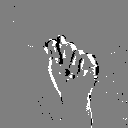
ASL letter: t